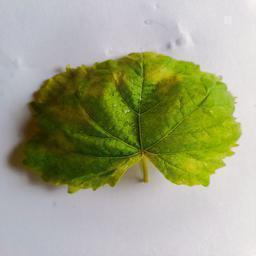
Label: Downy Mildew